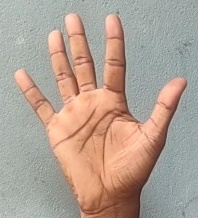
ASL sign: 5